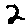
Label: 2